Oscar Gamble

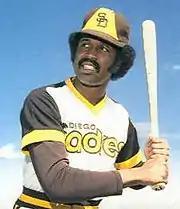
Gamble in 1978

Nicknamed the Big O by Yankees announcer Phil Rizzuto, Gamble was a great baseball player given the amount of time he was allowed to play in the game. Despite the limited playing time, he still hit 200 career home runs in just over 4,500 major league at bats, earning him the moniker "Ratio Man." Oscar's career peaked in 1977 with the White Sox, when he hit 31 home runs and tallied 83 RBI. That year, Gamble hit a home run per 13.2 at-bats, the best ratio in the league. After an ill-fated, injury-plagued year in San Diego, he returned to the American League in 1979 to hit a career-best .358 batting average, slamming 19 home runs with the Yankees and Rangers. (He did not have enough plate appearances to qualify for the American League batting title.)